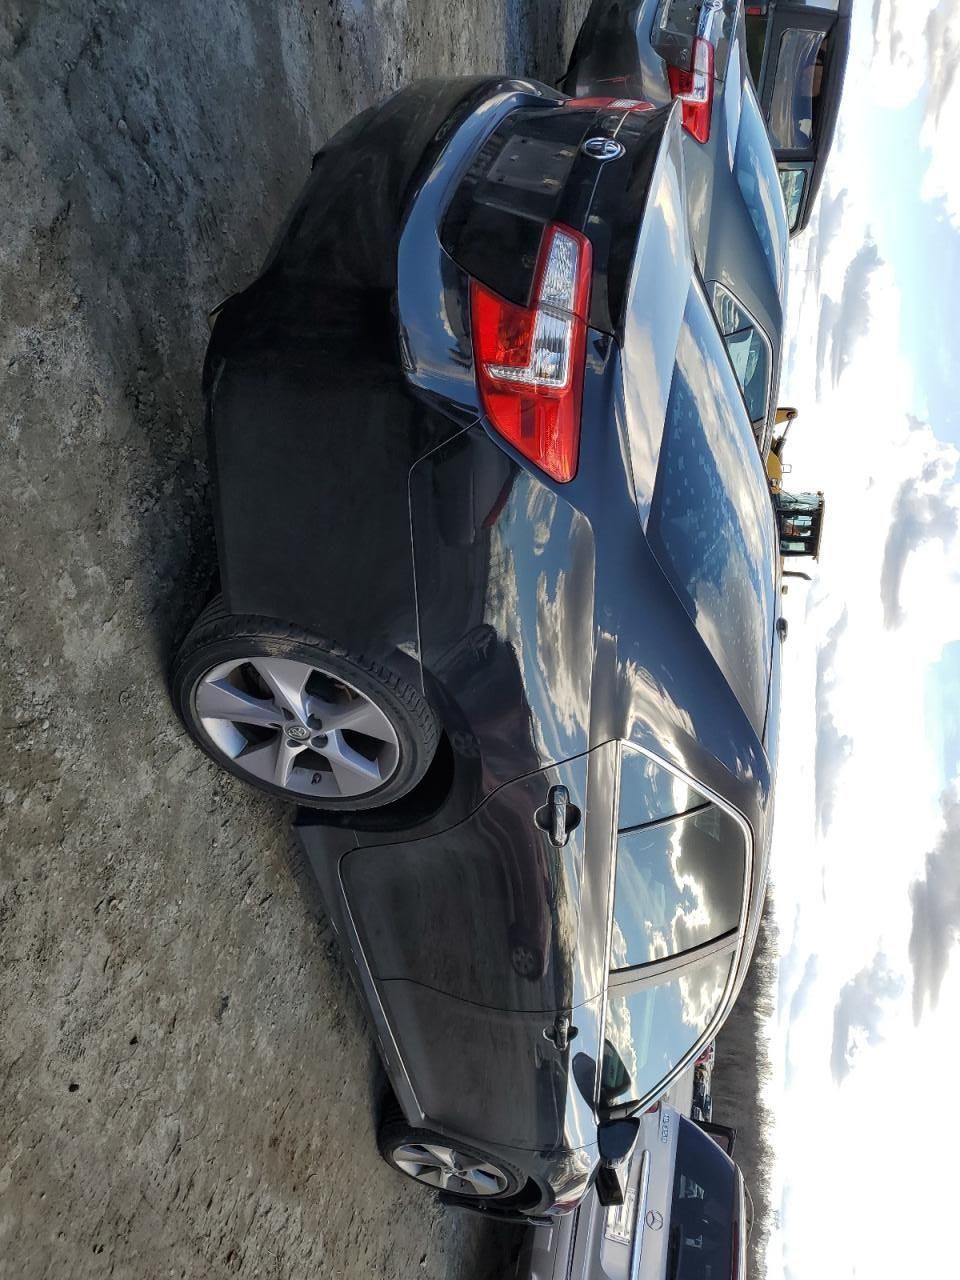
Aucun dommage détecté.
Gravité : aucun